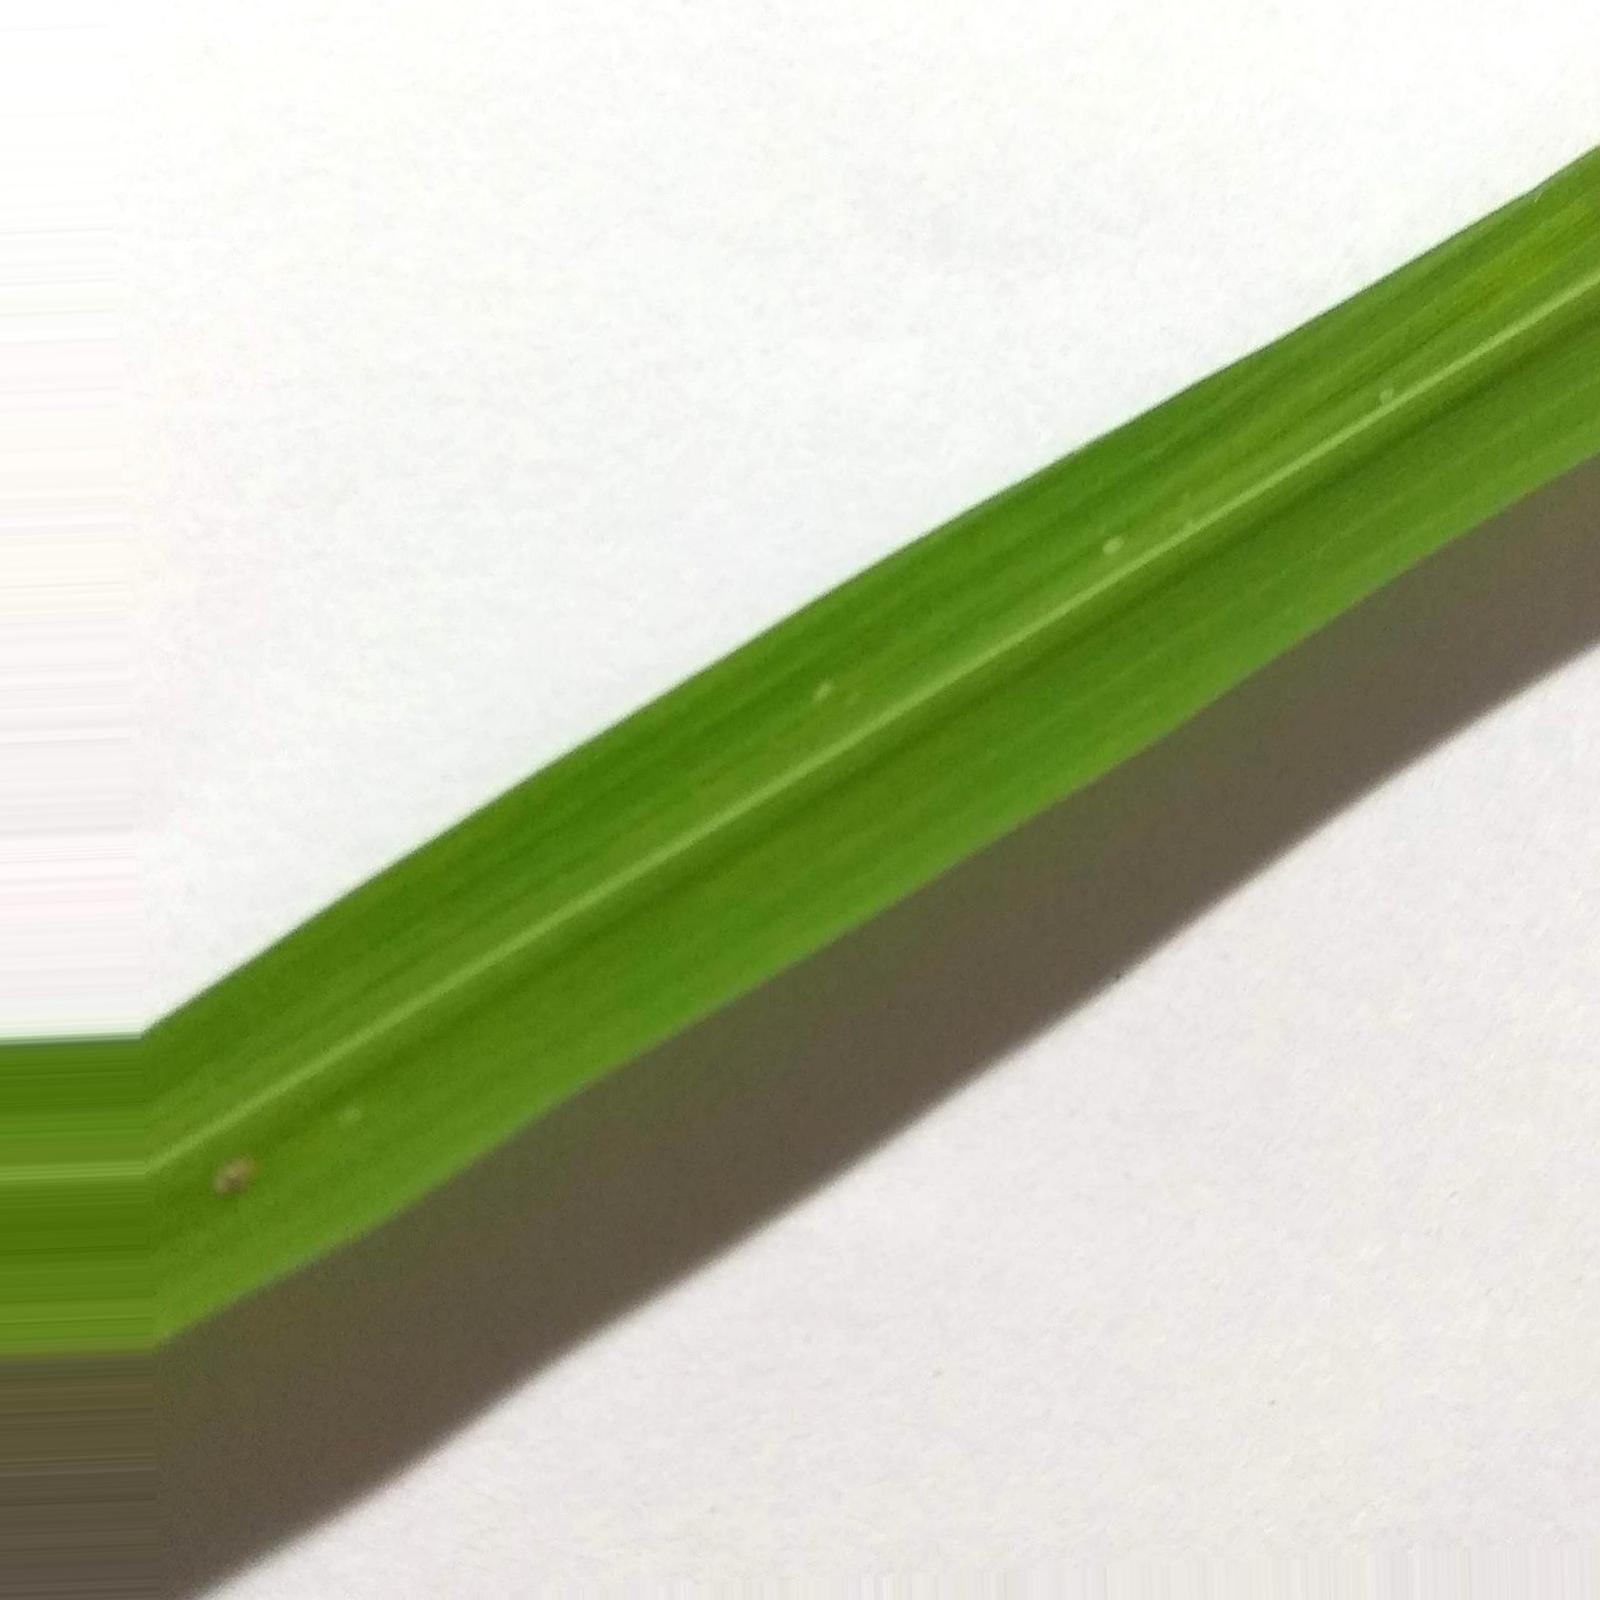
Nhãn: Healthy